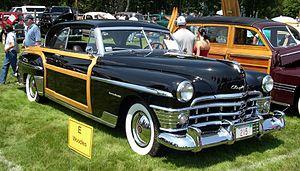
"Les véhicules construits par l'entreprise Chrysler sont des modèles portant le nom de ""Chrysler"", plutôt que l'une de leurs filiales. La plupart des Chryslers ont été des voitures de luxe, hormis en 1970 pour les modèles Européens qui ont été développés par les divisions Simca et Rootes.
La Newport était un nom utilisé par Chrysler à la fois pour une désignation de carrosserie à toit rigide et pour un modèle entre 1961 et 1981. Chrysler a utilisé pour la première fois le nom Newport sur une voiture de salon de 1940, dont cinq véhicules ont été produits.